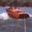
Label: ship